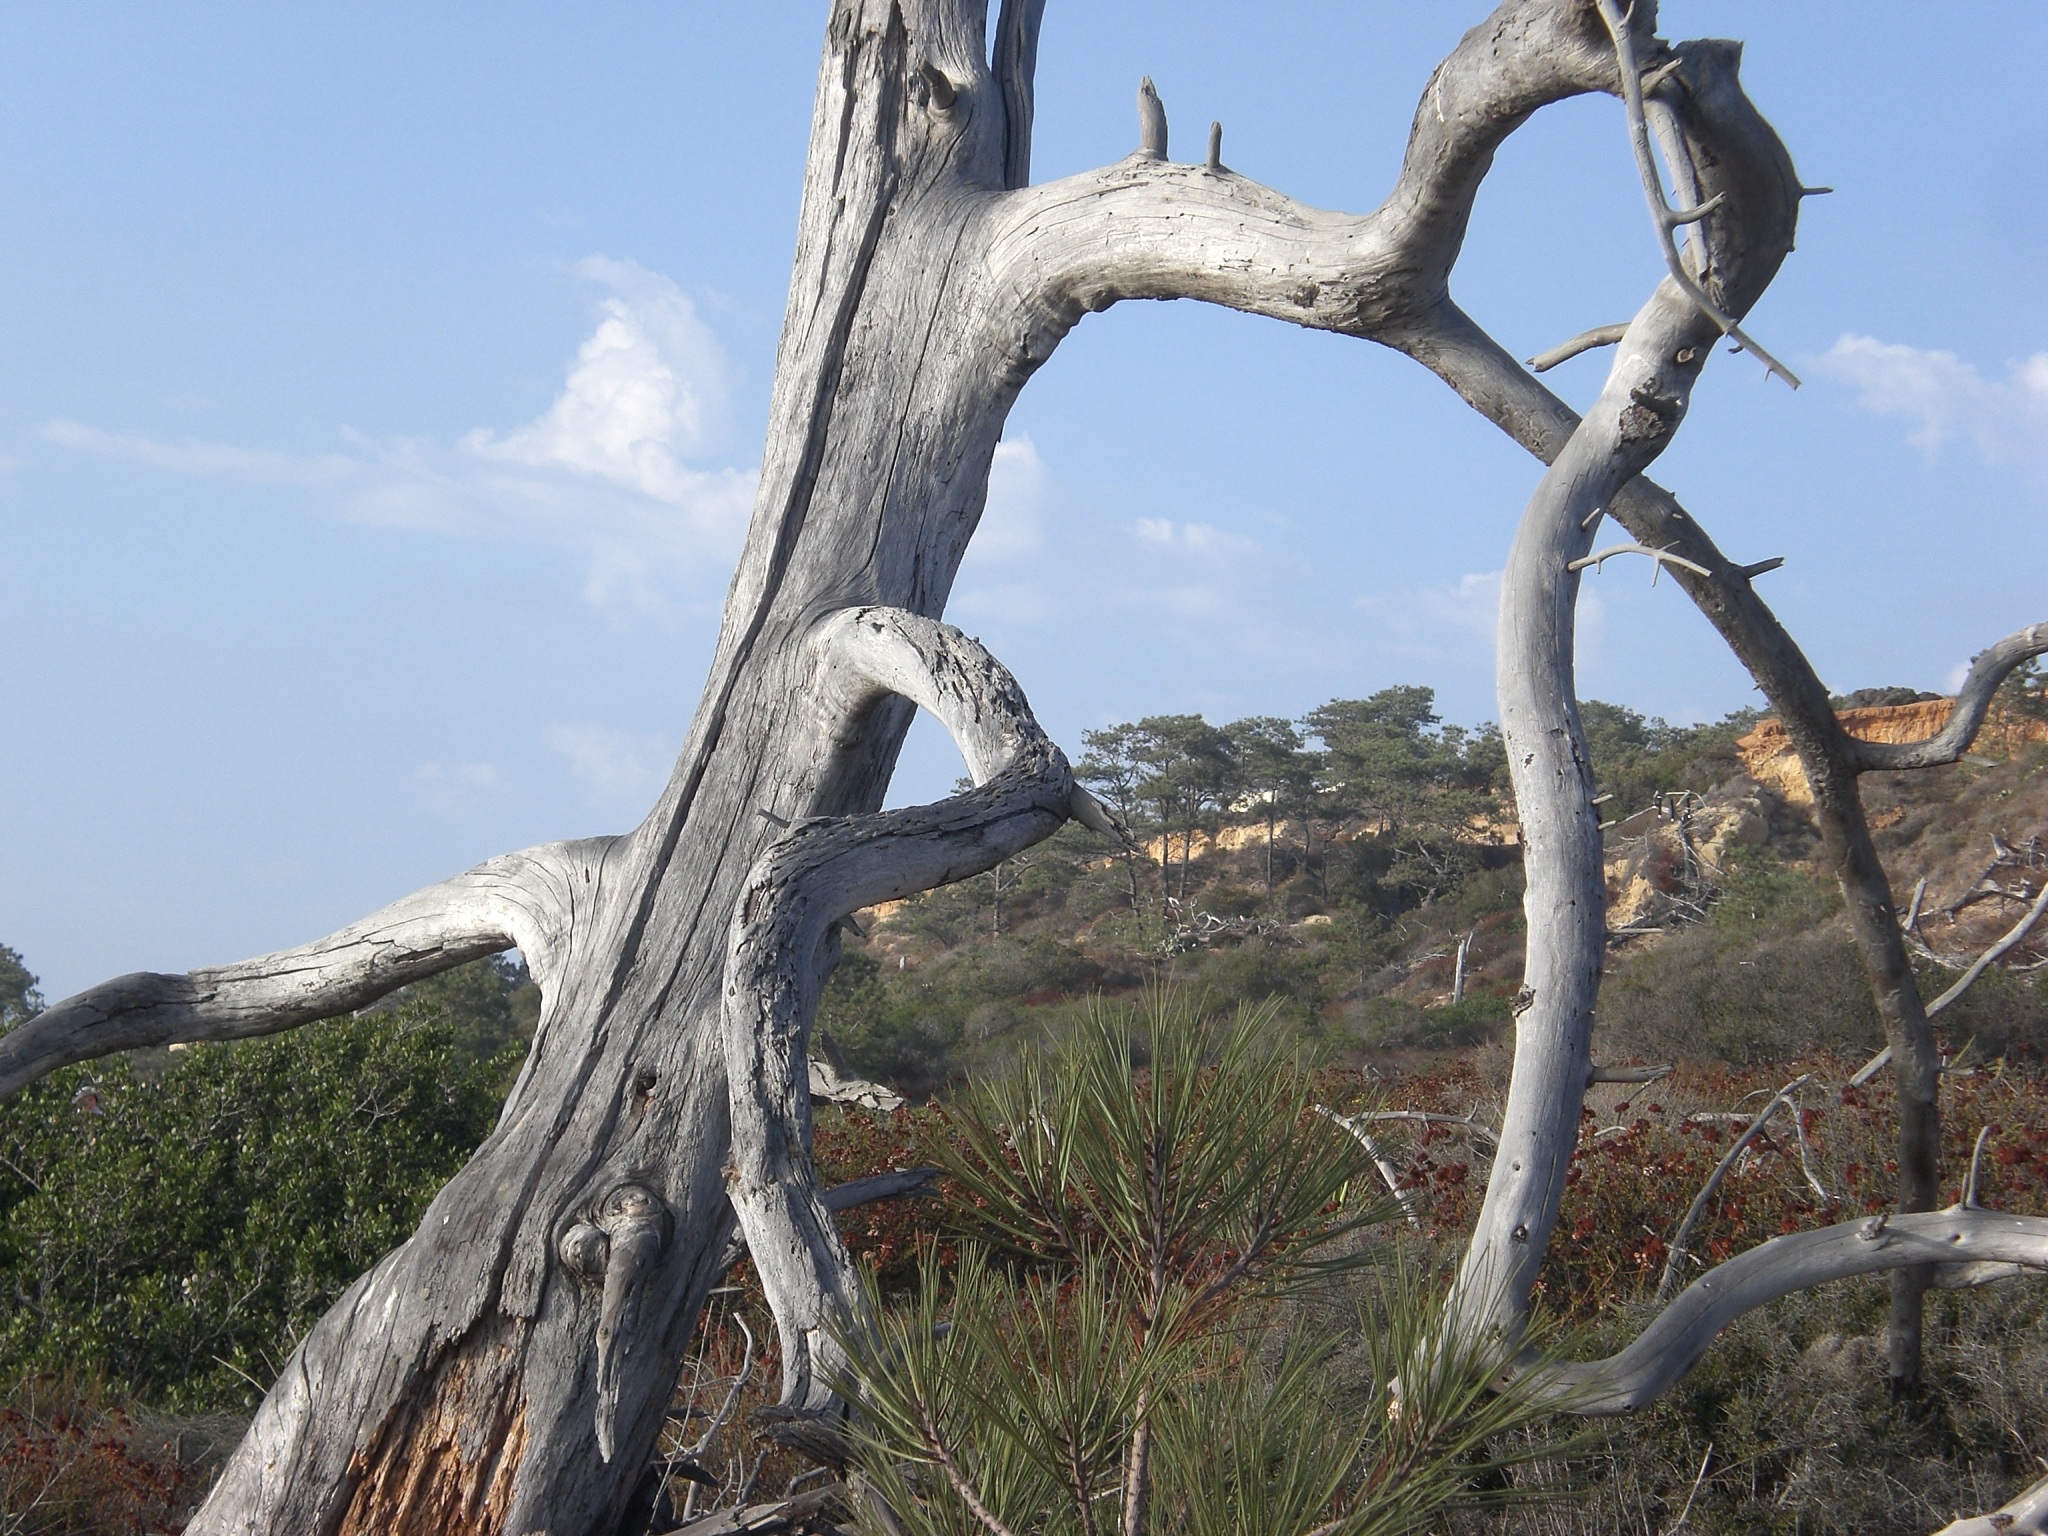
tree, outdoor, rock, plant, wood, texture, arch, park, woody plant